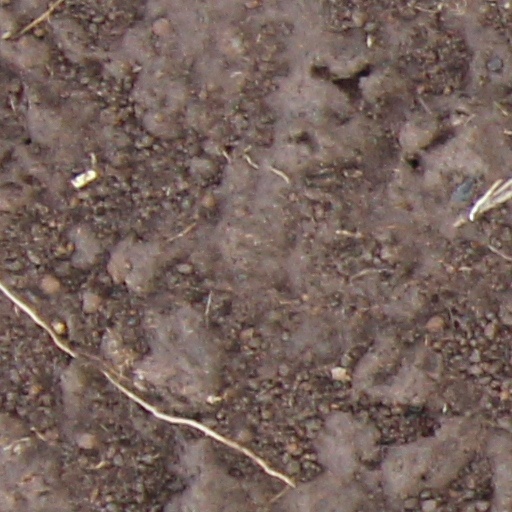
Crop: wheat